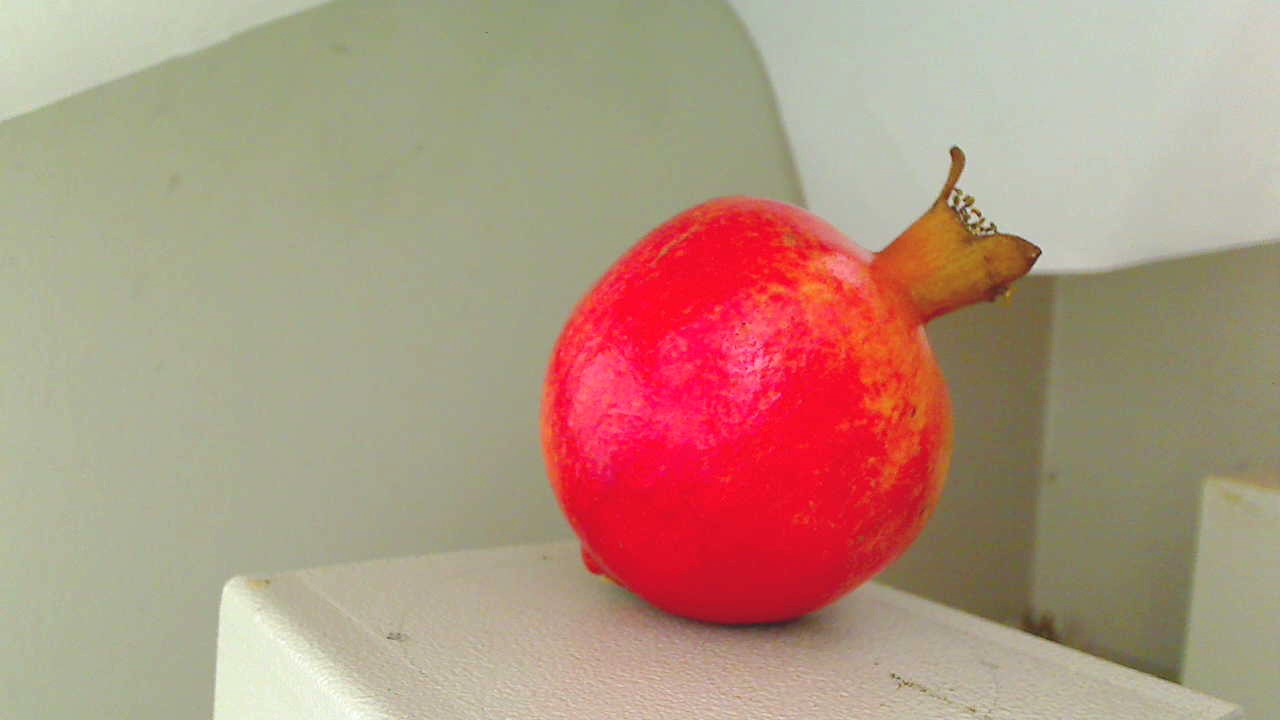
Grade: grade-3
Quality: quality-2